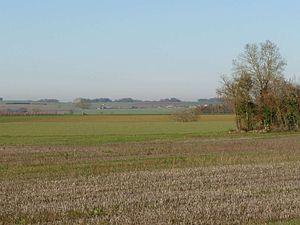
la campagne entre Lonnes et Juillé, Charente, France
Lonnes est une commune du Sud-Ouest de la France, située dans le département de la Charente.
Le Ruffécois est une région naturelle de France située au nord du département de la Charente, dans la région Nouvelle-Aquitaine.